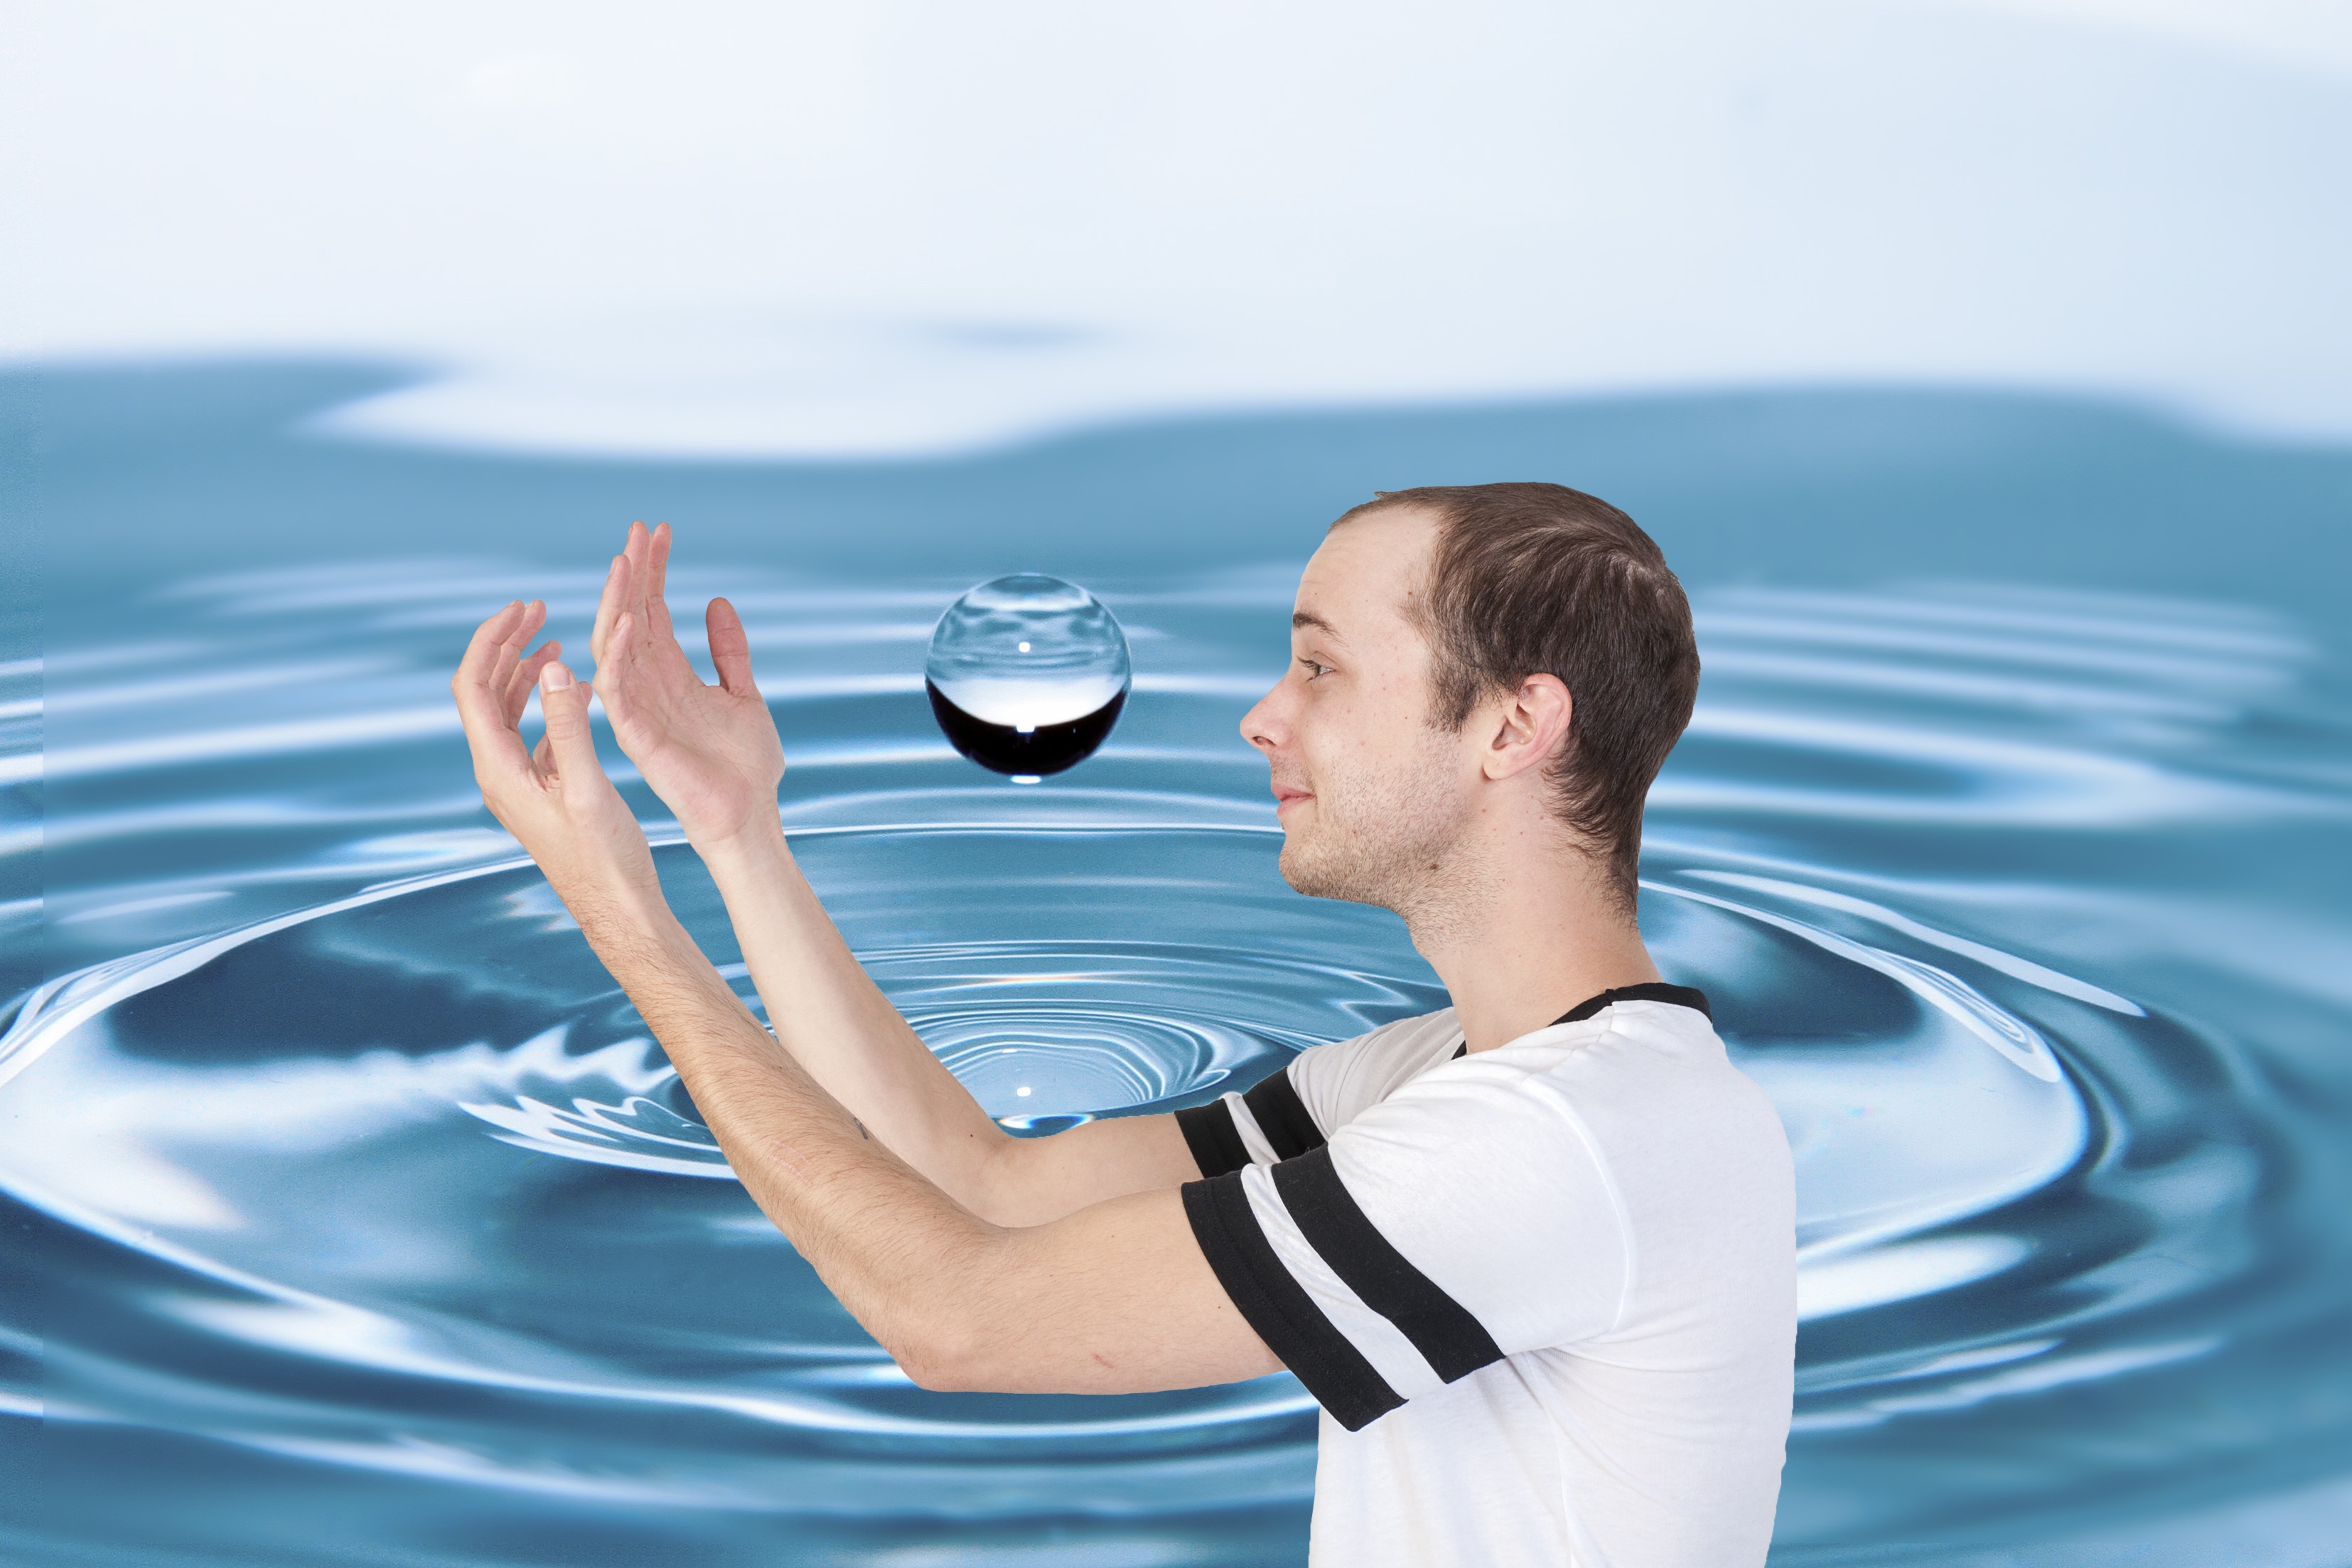
sea, water, open, water drop, wave, vacation, swimming pool, surfboard, leisure, boating, arms, with, gazing, into, caucasian man, surfing equipment and supplies